British Hospitality Association

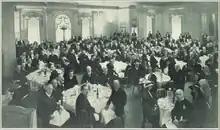
22nd Annual Luncheon 1932 at Grosvenor House, London

The first task to undertake for the newly formed organisation was to make the Government reconsider its plans regarding the new Licensing Act. IHKA lobbied the Chancellor of the Exchequer, Herbert Asquitch, and achieved some success as the Government agreed to reduce the compensation levy for hotels to one-third that applied to the public houses. The bill was, however, vetoed by the House of Lords but eventually re-introduced years later when the upper house could no longer block it due to its reformation by The Parliament Act 1911.